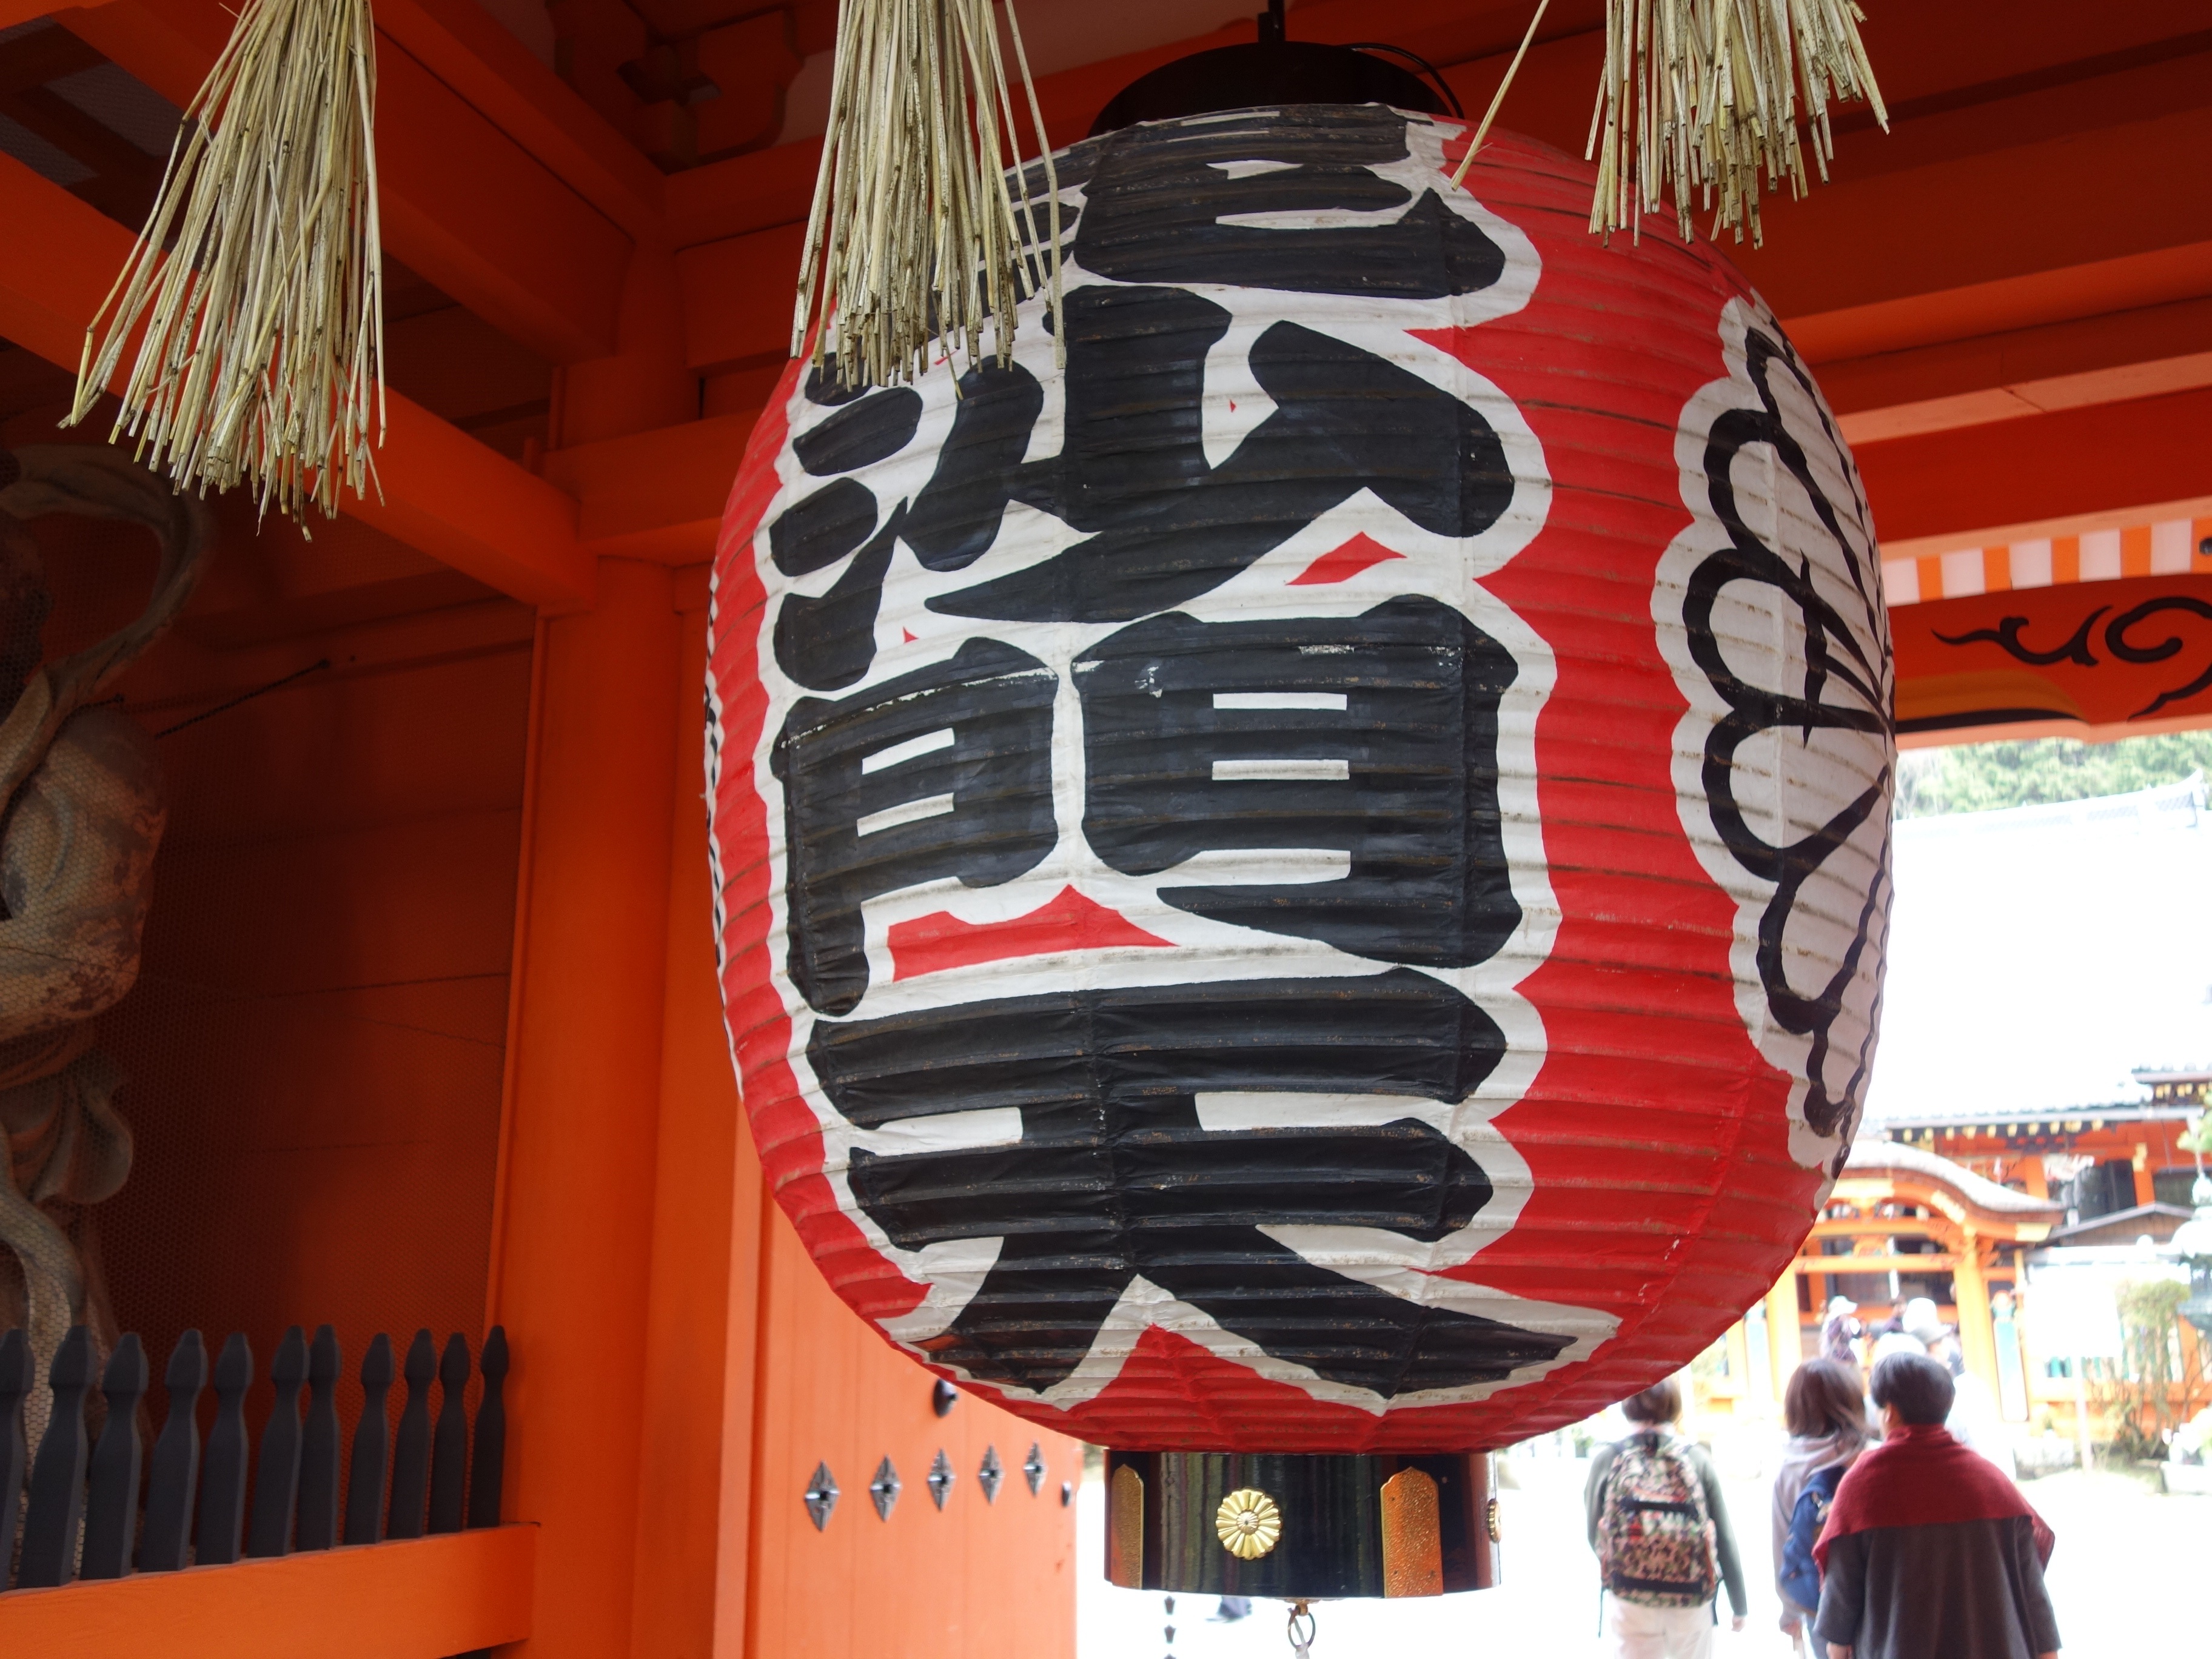
red, art, kyoto, bishamonten, keage